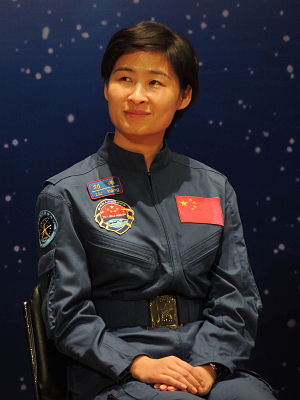
Liu Yang (taikonaut)
Liu Yang er en kinesisk taikonaut, der var medlem af besætningen på missionen Shenzhou 9 fra den 16. til den 29. juni 2012.